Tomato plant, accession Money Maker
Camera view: horizontal (90 deg, fisheye); turntable rotation: 120 degrees
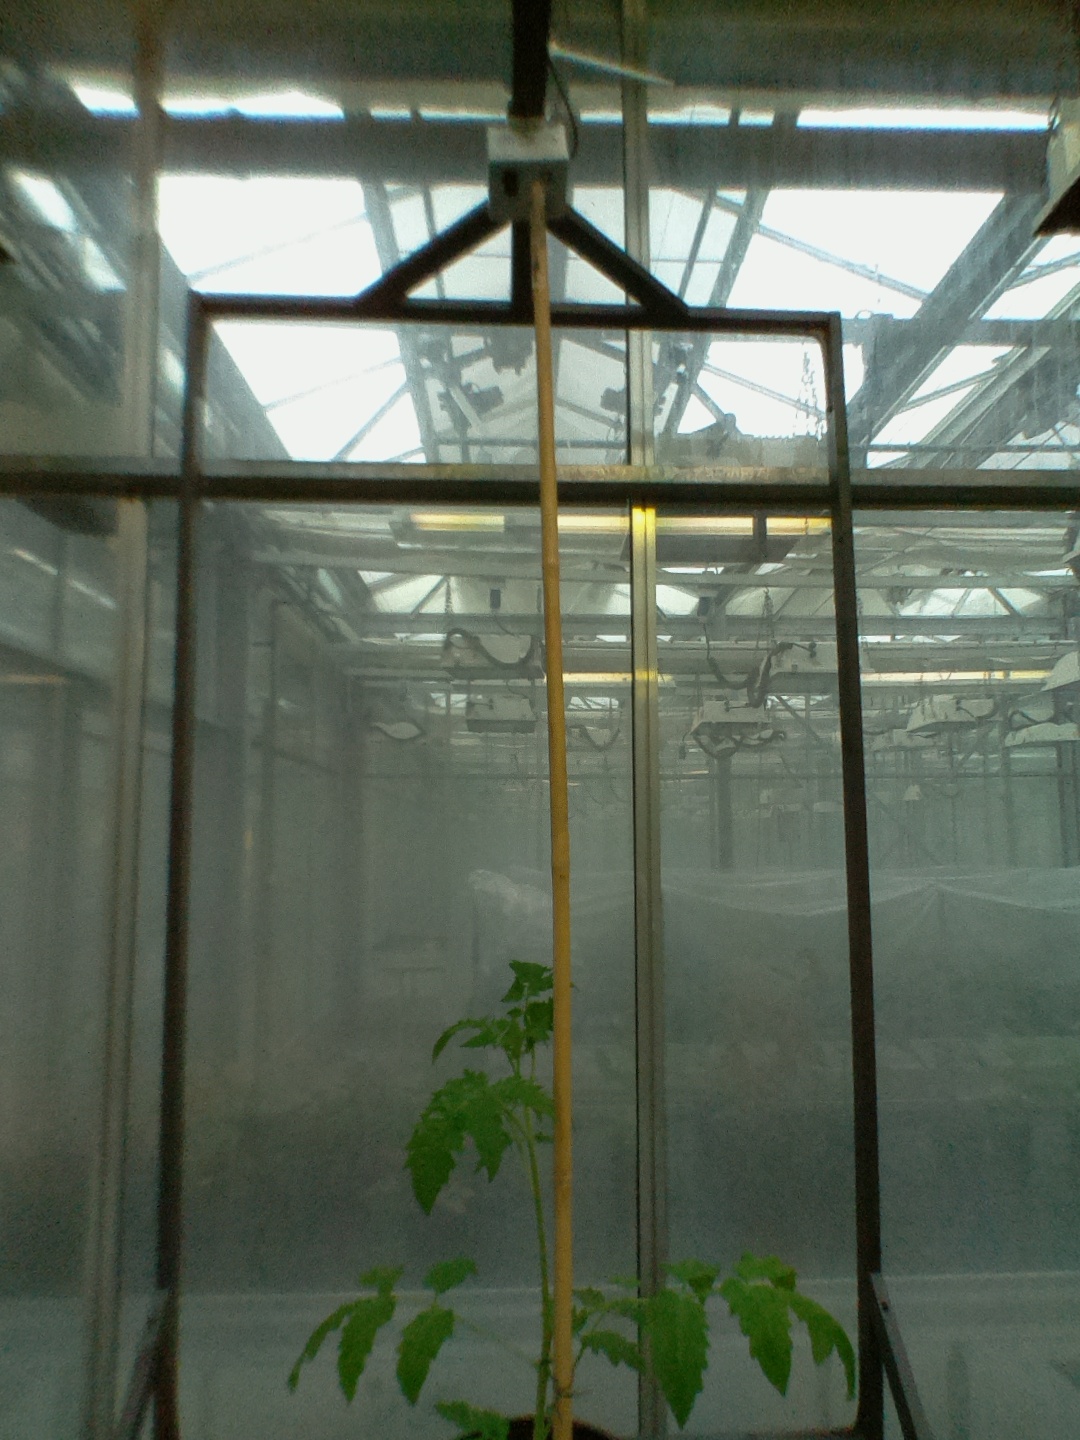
BBCH growth stage 13: 6 of true leaves visible